List of Transformers film series cast and characters

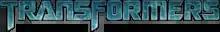
Transformers series logo for the original trilogy

The following is a list of cast members and characters from the "Transformers" film series and the tie-in video games.